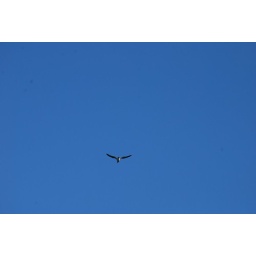
flying high in the blue greek sky